Foodistan

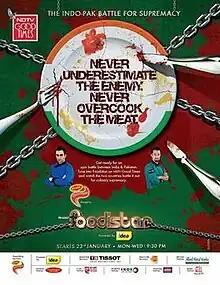
Title poster

Foodistan is a television cooking game show. It is produced by BIG Synergy for NDTV Good Times and Geo Entertainment. The show puts India and Pakistan's best chefs against each other in a competition. While their individual cuisines are similar, there are differences between the two cuisines. The show aired 26 episodes. The finale was between Manish Mehrotra from India and Poppy Agha from Pakistan; Manish Mehrotra walked away with the title of Foodistan.